Nervous system network models

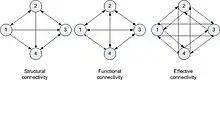
Figure 2 Types of brain connectivity

Figure 2 shows the three types of connectivity. The analysis is done using the directed graphs (see Sporns, O. (2007) and Hilgetag, C. C. (2002)). In the structural brain connectivity type, the connectivity is a sparse and directed graph. The functional brain connectivity has bidirectional graphs. The effective brain connectivity is bidirectional with interactive cause and effect relationships. Another representation of the connectivity is by matrix representation (See Sporns, O. (2007)). Hilgetag, C. C. (2002) describes the computational analysis of brain connectivity.